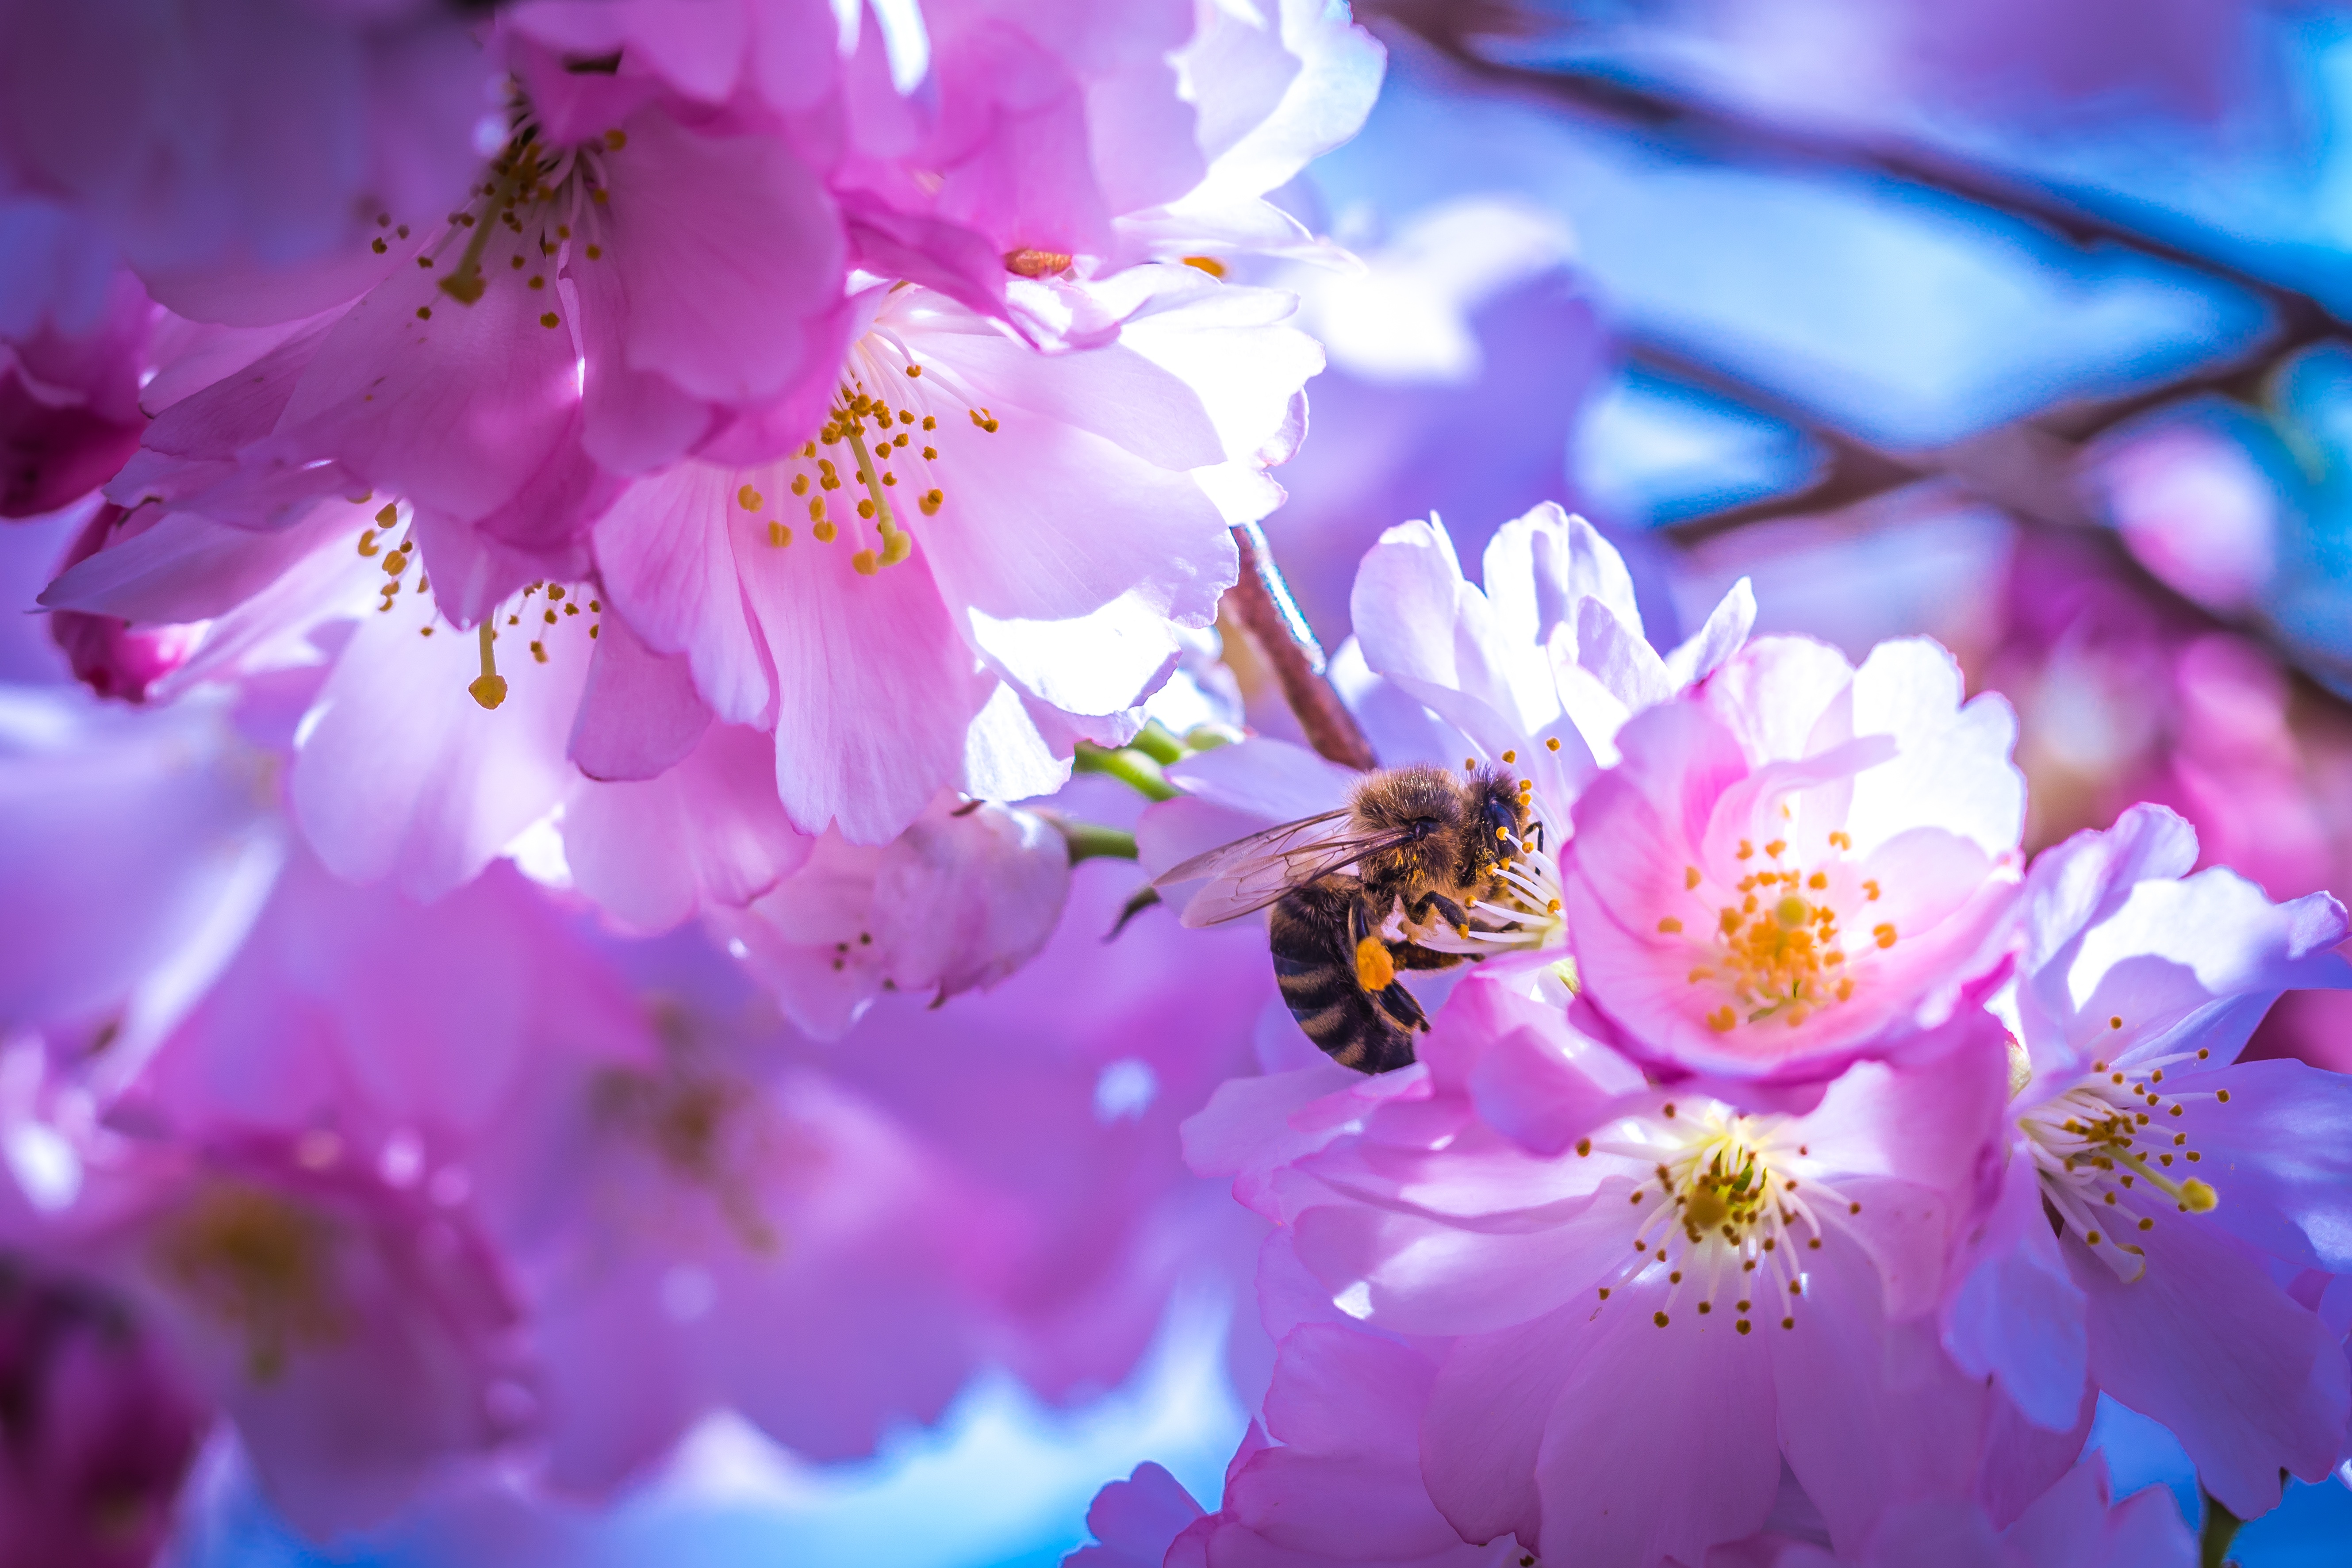
branch, blossom, plant, flower, petal, pollen, spring, pink, flora, cherry blossom, macro photography